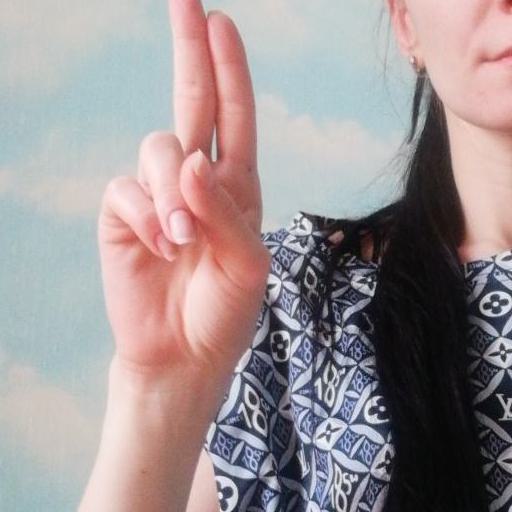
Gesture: two_up